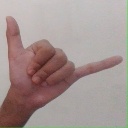
अक्षर: द